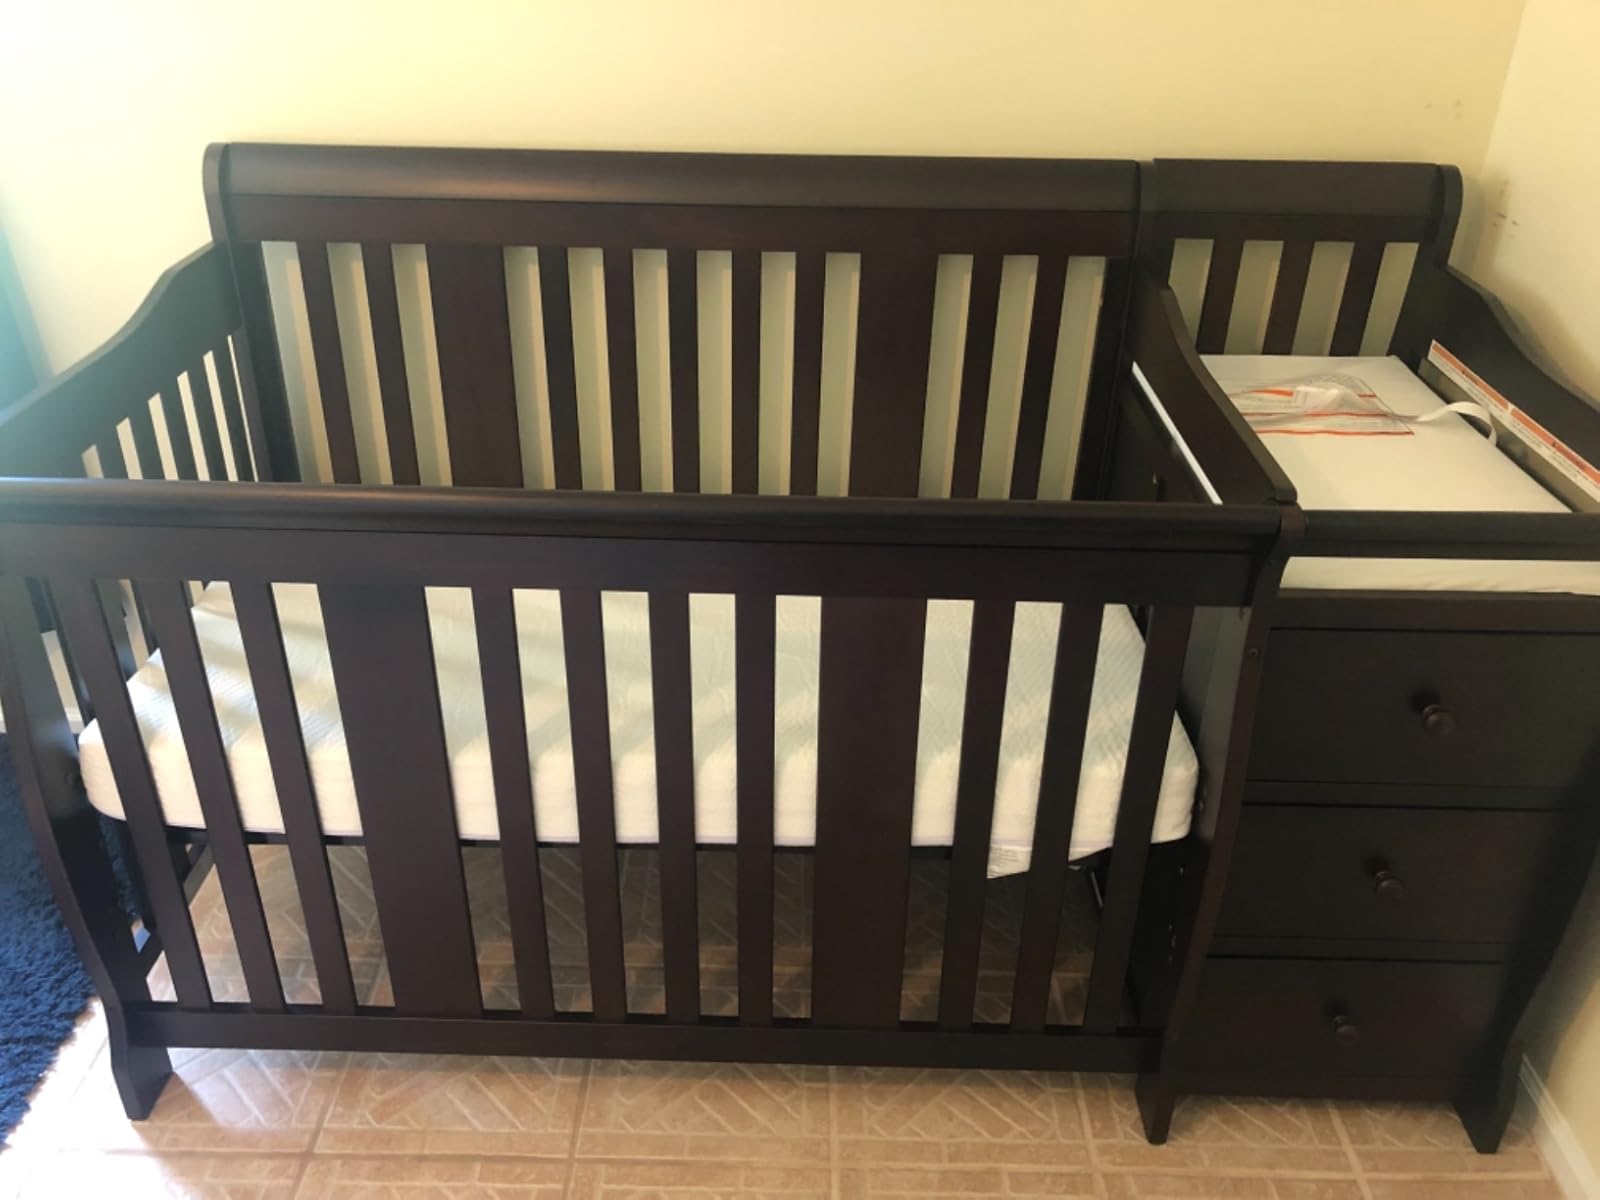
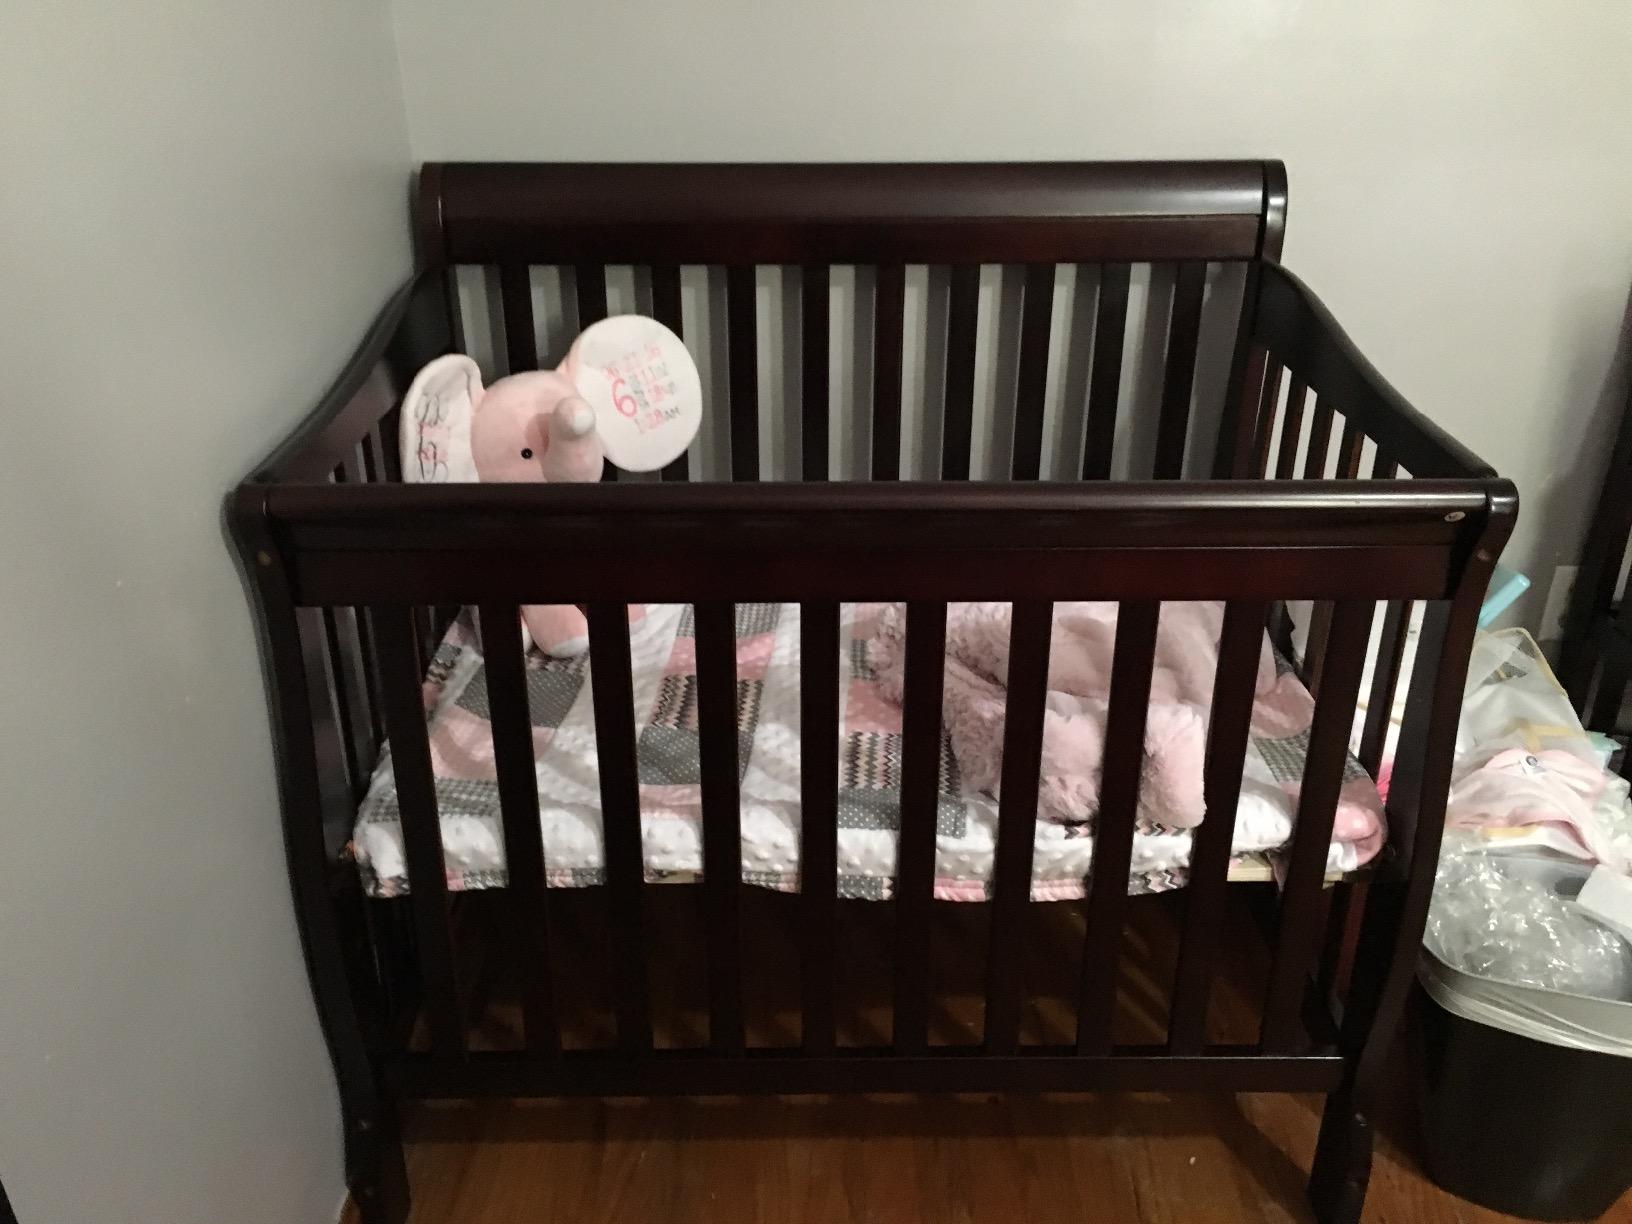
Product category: products_crib
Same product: no